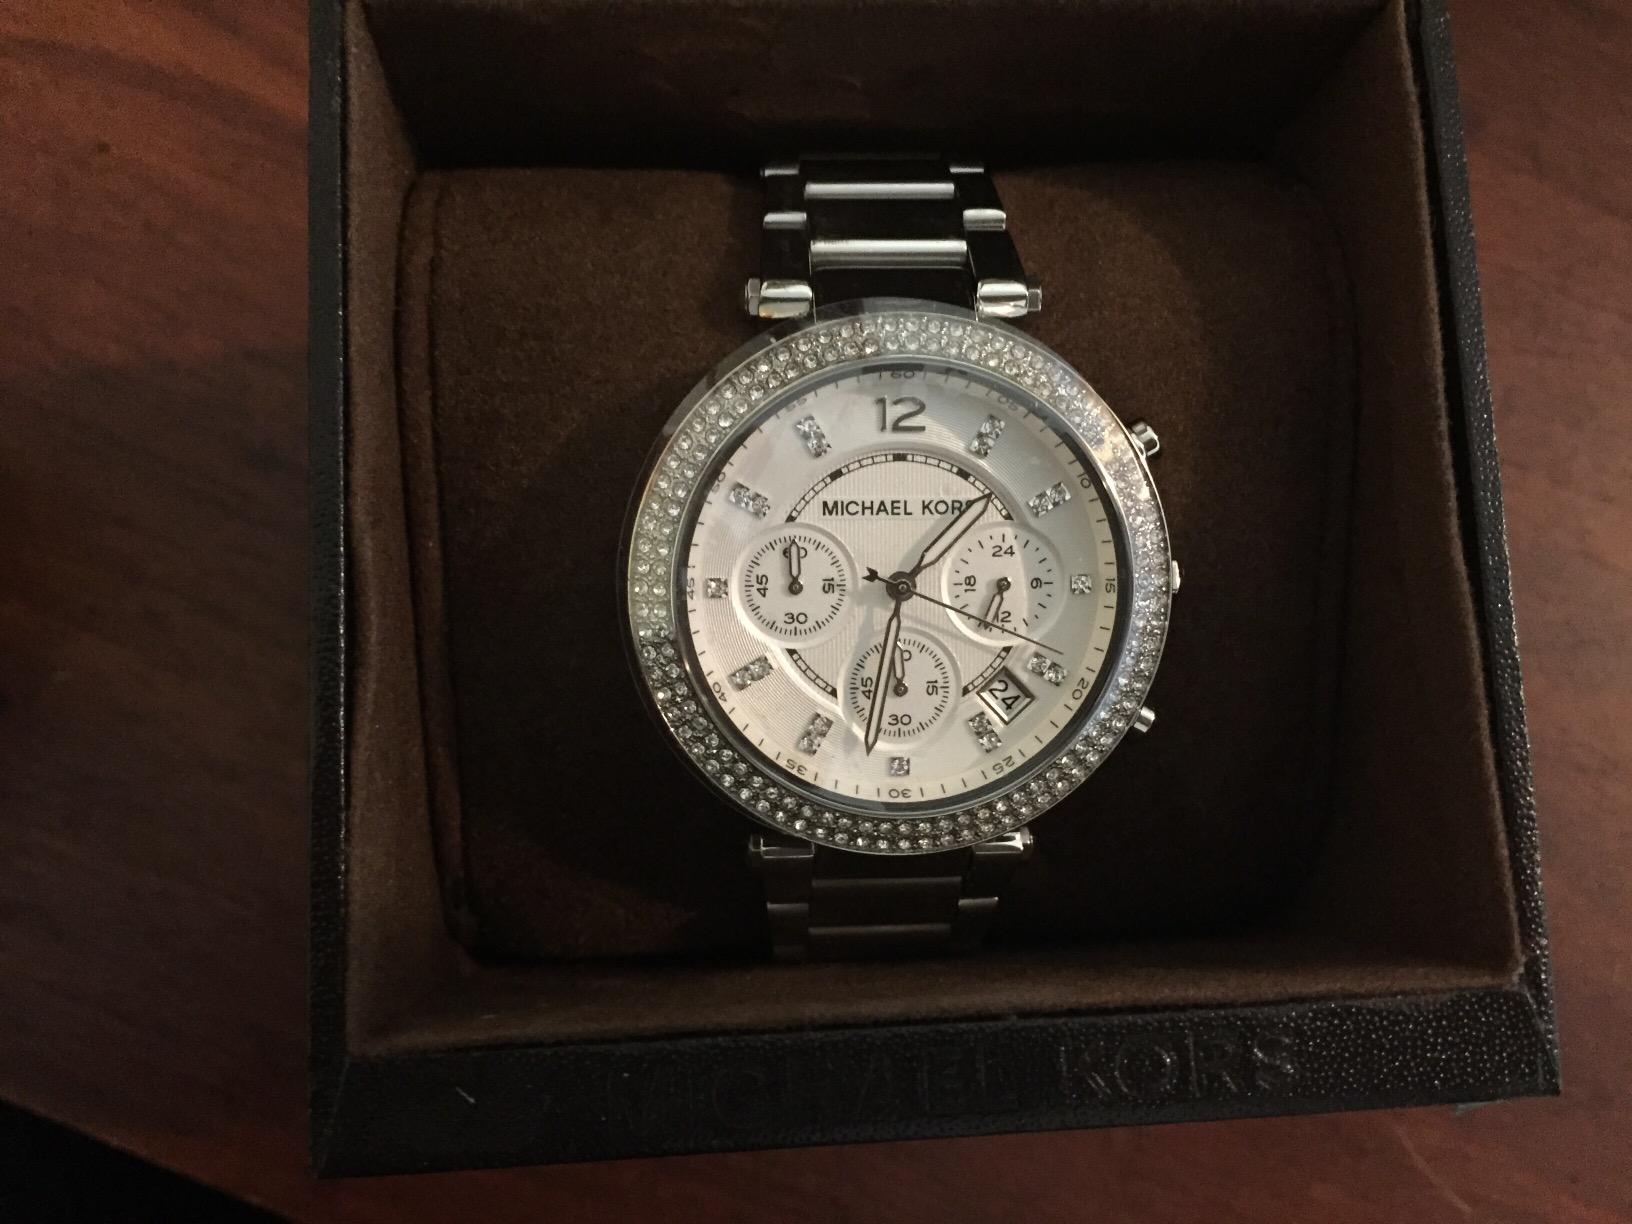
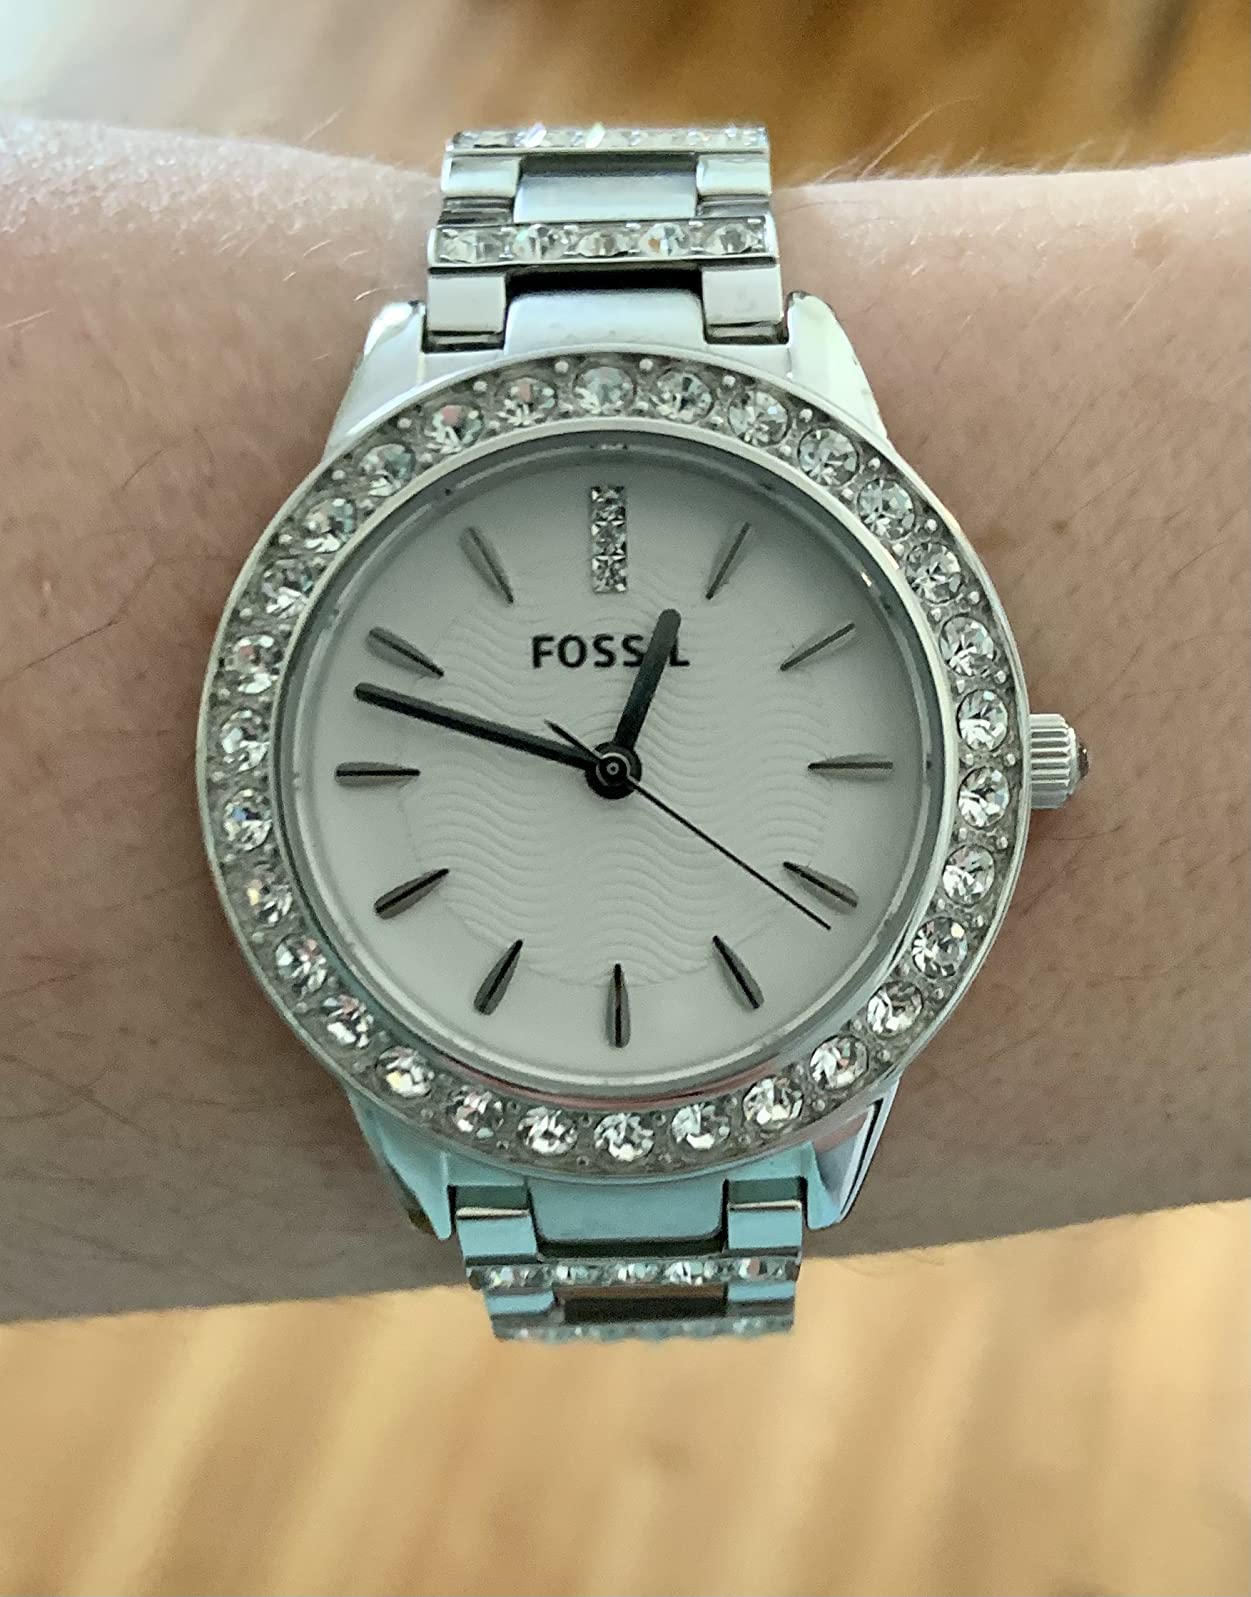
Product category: accessories_watch
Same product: no